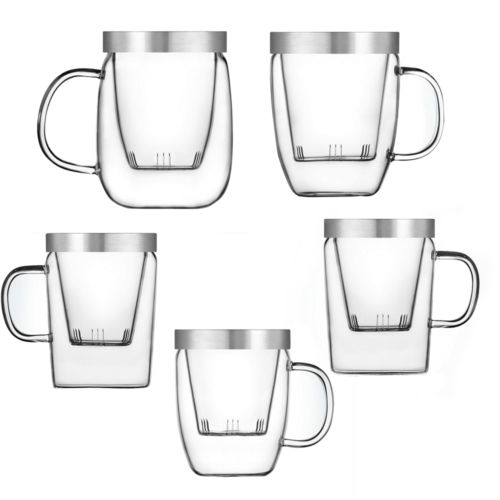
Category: mug